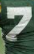
Number: 7